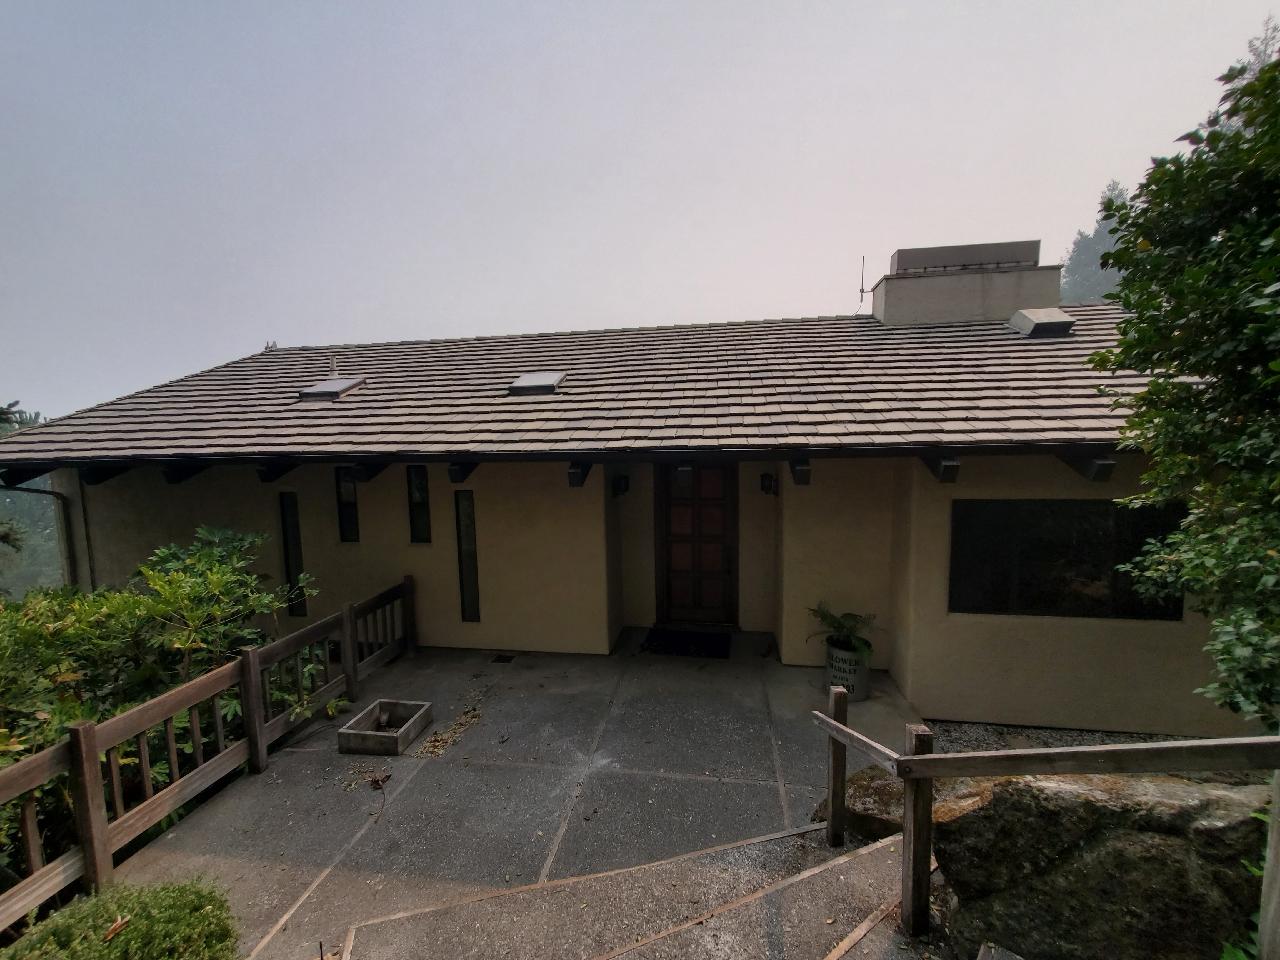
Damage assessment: no_damage